SS Arctic disaster

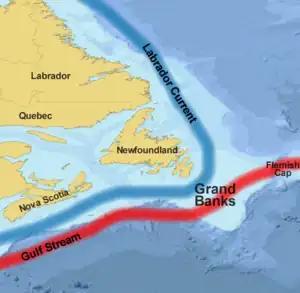
Map of the Grand Banks area, showing the contrasting Labrador and Gulf Stream currents

At about midday on September 20, 1854, "Arctic" left Liverpool for New York, carrying between 230 and 280 passengers (including around 100 women and children); about 150 crew members accompanied them. Among the passengers was Mrs. Edward Collins, wife of the line's founder, who was traveling with her 19-year-old daughter Mary Ann and 15-year-old son Henry Coit, together with her brother and his wife. Another party was formed by members of the Brown banking family: William Benedict Brown, son of the bank's president, was accompanied by his wife Clara, their two infant children, and two of William's sisters, including Maria Miller "Millie" Brown, who was a friend of Captain Luce. A further passenger was Luce's partially disabled 11-year-old son, William Robert, whose health the captain thought might benefit from the round trip.